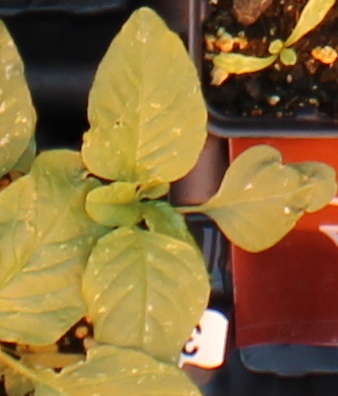
Label: Redroot Pigweed